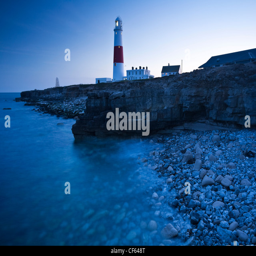
the red and white built at twilight